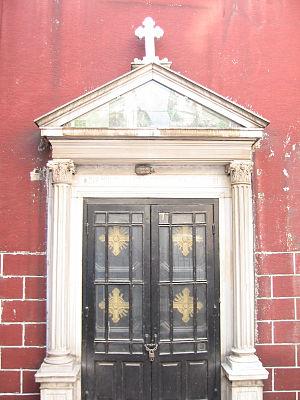
L'Église orthodoxe turque, Église orthodoxe turque karamanli, ou Patriarcat orthodoxe turc autocéphale est une Église orthodoxe non canonique. Le chef de l’Église porte le titre de Patriarche et réside à Istanbul.